Sports Channel (Israel)

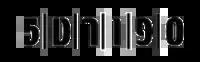
Old logo of the company

In 1990, the channel first aired as the Sports Channel on channel 5, from whence its name is derived.